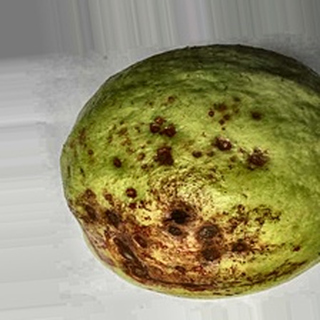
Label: guava_anthracnose